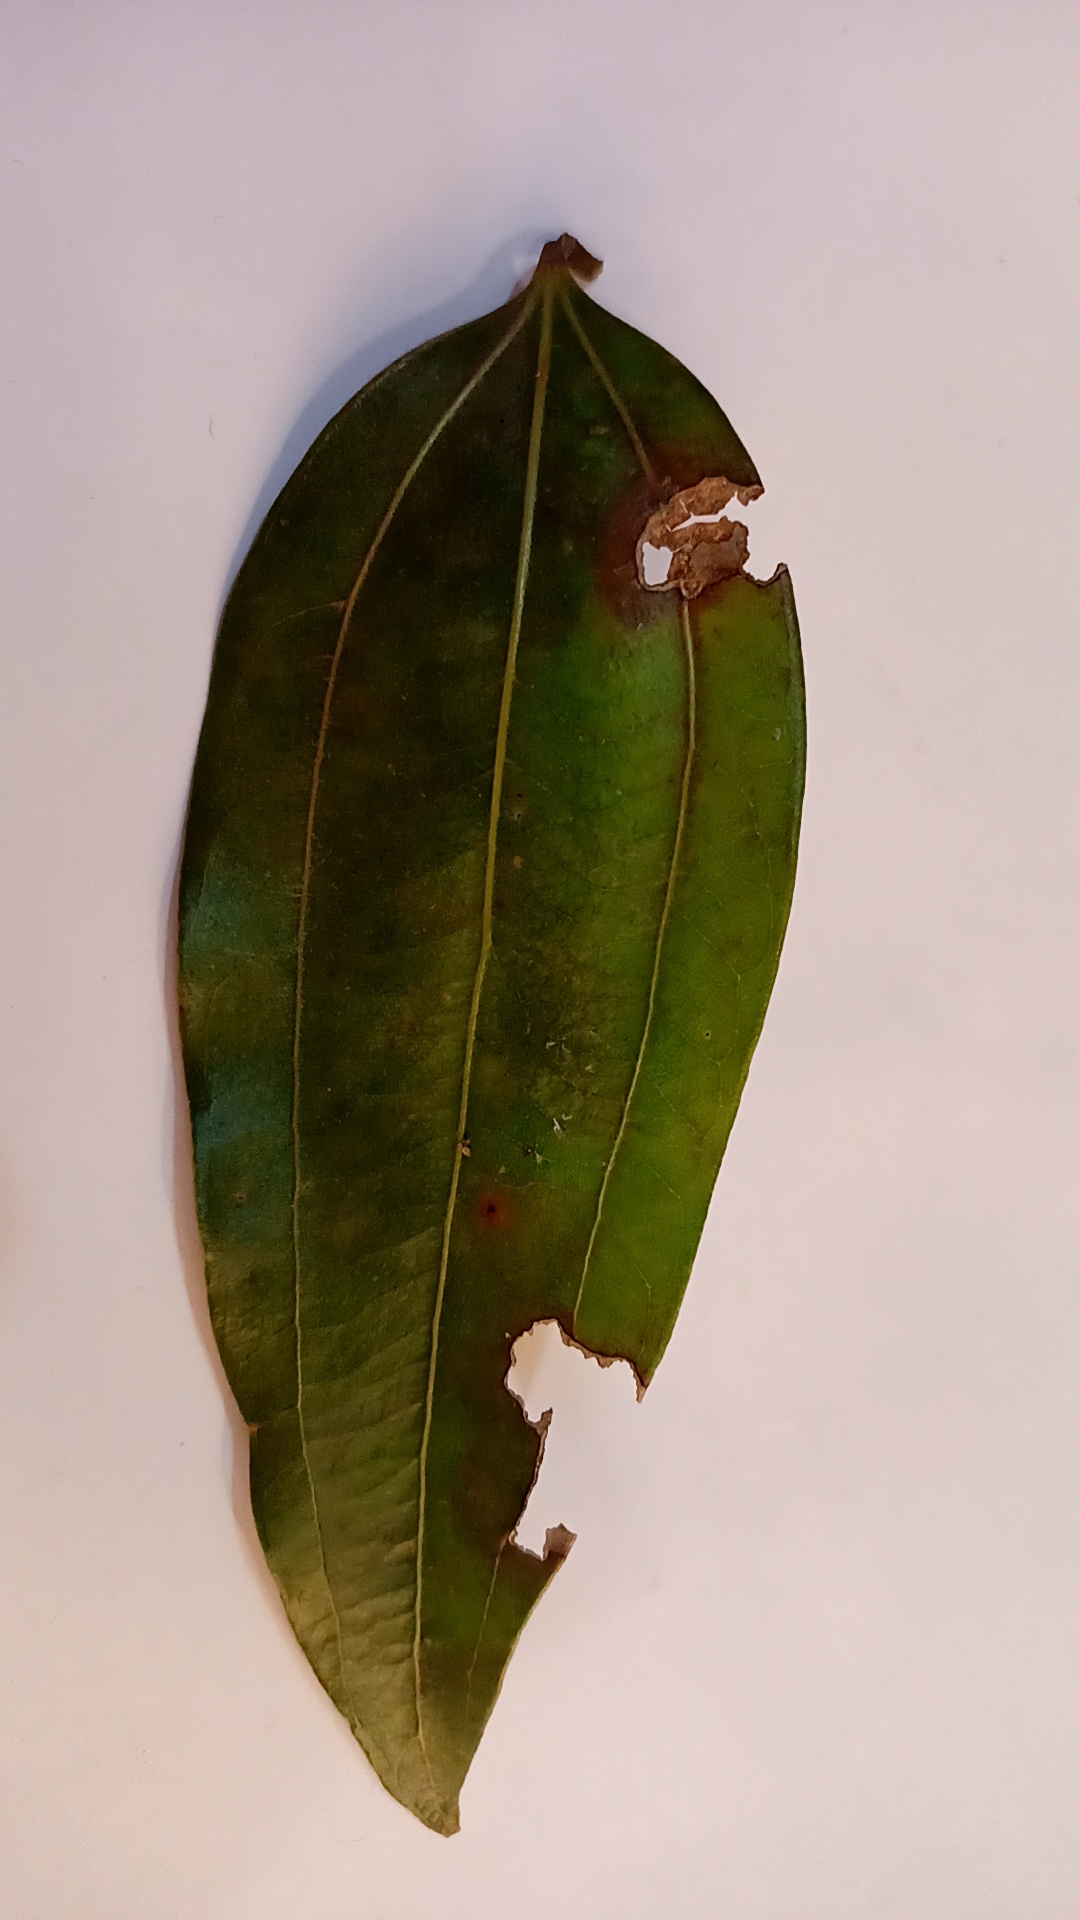
Label: Disease